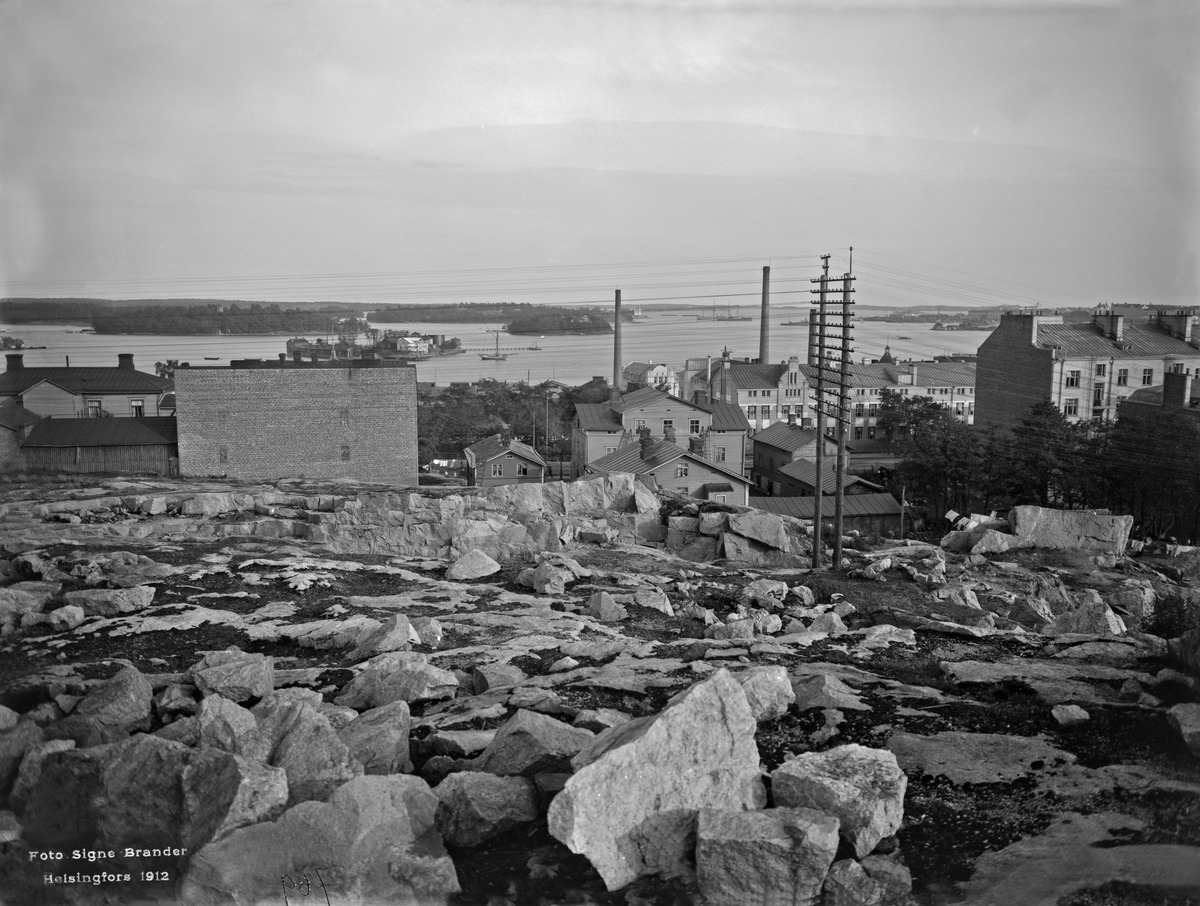
Näköala Pengerpuiston paikalta Sörnäisten rantaan
sisällön kuvaus: Näköala Pengerpuiston paikalta Sörnäisten rantaan.  Oikealla Elannon leipätehdas, Itäinen Viertotie 14 (Hämeentie 11-13). Keskellä puutalo Itäinen Viertotie 31, 33 (Hämeentie 34, 36). Taustalla Hanasaari, Sompasaari ja Nihti. mustavalkoinen
Kuvaaja: Brander, Signe, valokuvaaja
Ajankohta: kuvausaika 1912
Paikka: Suomi, Uusimaa, Helsinki, Torkkelinmäki Helsinki, Hämeentie 11-13, 34, 36.  Sompasaari.  Hanasaari.  Nihti
Aiheet: Osuusliike Elanto, rakentamattomat alueet, tehdasrakennukset, saaret